Swift Creek culture

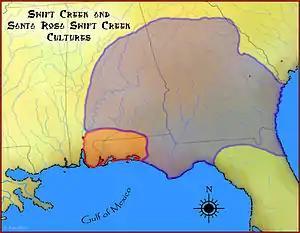
A map showing the geographical extent of the Swift Creek culture

The Swift Creek culture was a Middle Woodland period archaeological culture in the Southeastern Woodlands of North America, dating to around 100-800 CE. It occupied the areas now part of Georgia, Alabama, Florida, South Carolina, and Tennessee. In Florida, Swift Creek ceremonial practices and burial complexes are referred to technically as the Yent-Green Point complex. The Swift Creek culture was contemporaneous with and interacted with the Hopewell culture; Swift Creek is often described as "Hopewellian." The type site for the Swift Creek culture was the Swift Creek mound site, which was located in Bibb County, Georgia. The Leake Mounds are another significant Swift Creek Culture site in Georgia.